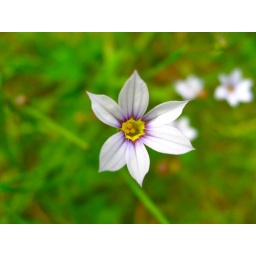
A flower I found while walking around Mt. Ena.